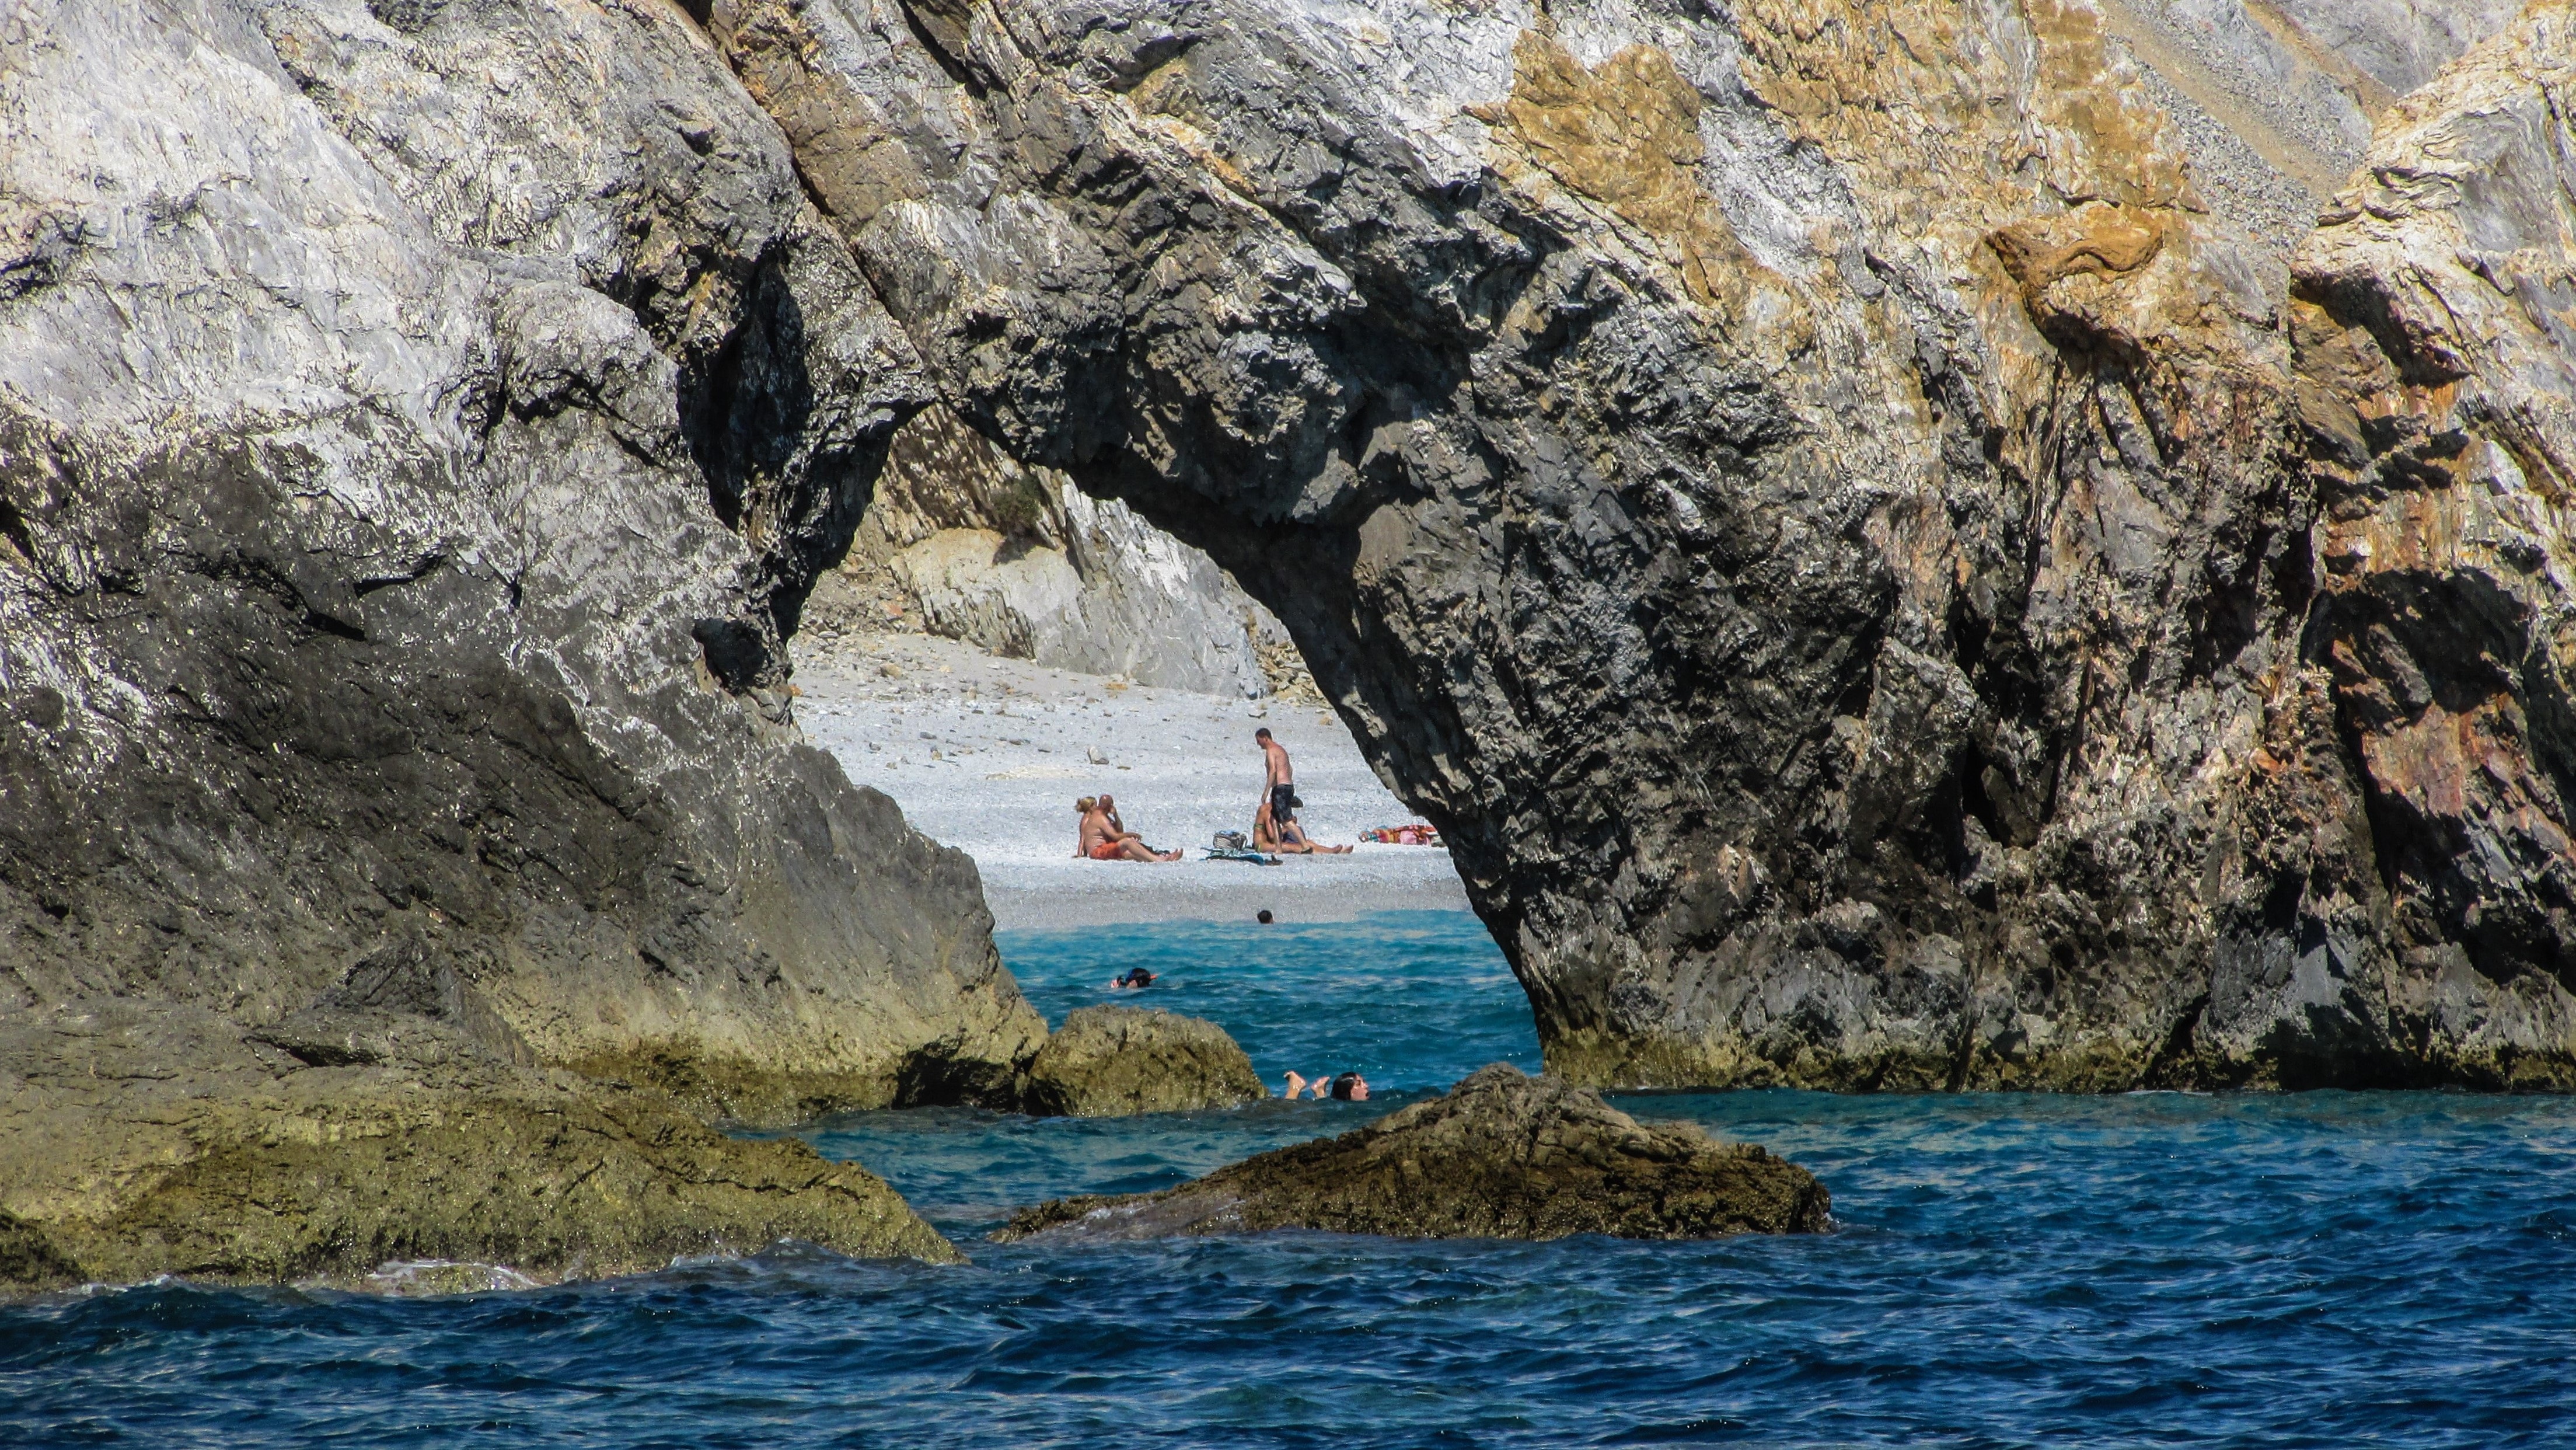
beach, sea, coast, nature, rock, ocean, summer, formation, cliff, mediterranean, vehicle, scenic, scenery, bay, island, blue, terrain, greece, cape, skiathos, pebble beach, sea cave, sporades, lalaria beach